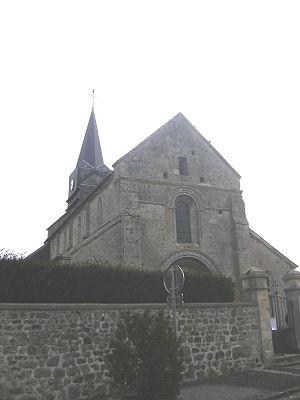
Royaucourt est une commune française située dans le département de l'Oise en région Hauts-de-France.